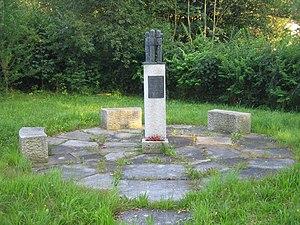
Le camp de concentration de Weyer est un ancien centre de détention de Sinté et de Romani créé par les nazis à Sankt Pantaleon en Autriche.